Lance Dos Ramos

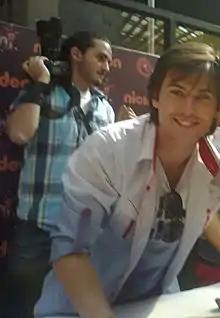

Lance Dos Ramos (born 4 April 1985) is a Venezuelan actor, model and animator.